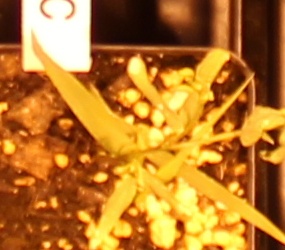
Label: Lentil